Aleksey Khovansky (fencer)

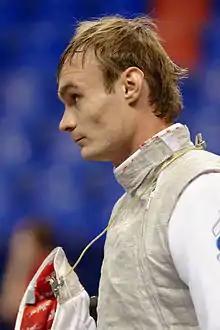
Khovanskiy at the 2015 Paris World Cup

Aleksey Igorevich Khovanskiy (born 6 June 1987) is a Russian former foil fencer, who earned a team bronze medal in the 2009 World Fencing Championships and four team silver medals in the European Fencing Championships (2007–10).